All Things Go Music Festival

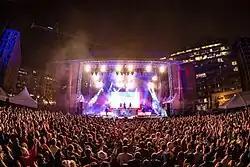
2016 All Things Go Fall Classic

The All Things Go Music Festival is an outdoor music festival held in Columbia, Maryland, a suburb of Baltimore and Washington, D.C. The festival was founded in 2014 as the All Things Go Fall Classic and is produced by the company All Things Go. The festival and company take their name from the Sufjan Stevens song "Chicago."